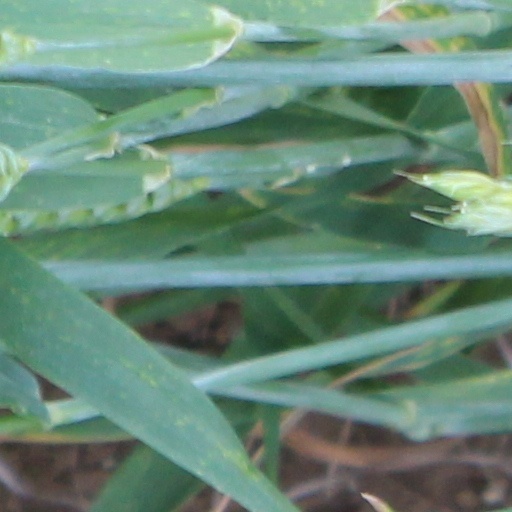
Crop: wheat